Madonna of the Rose Garden (Botticelli)

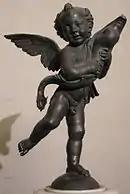
Verrocchio's "Putto con delfino"

The painting measures 124 cm × 64 cm (49 in × 25 in). It depicts the Virgin Mary, with a pensive attitude, holding the Christ Child on her knees beneath a loggia with columns supporting a semicircular arch with a coffered ceiling, framing the head of the Virgin and following the curved profile of the board. Behind Mary extends a garden with its pink roses dominating the foreground. Below her is a floor with framed marble tiles which demonstrates the painter's mastery of perspective technique.